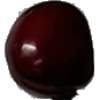
Label: Cherry 1